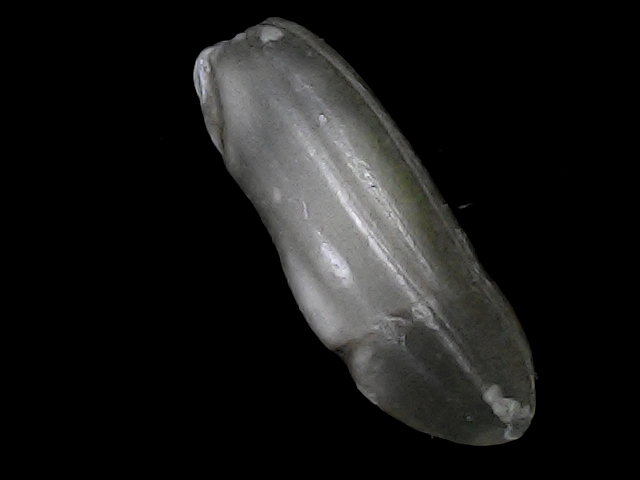
Rice variety: BRRI74